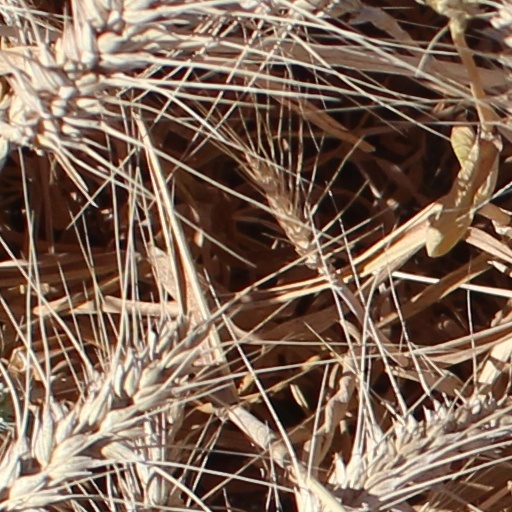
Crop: wheat